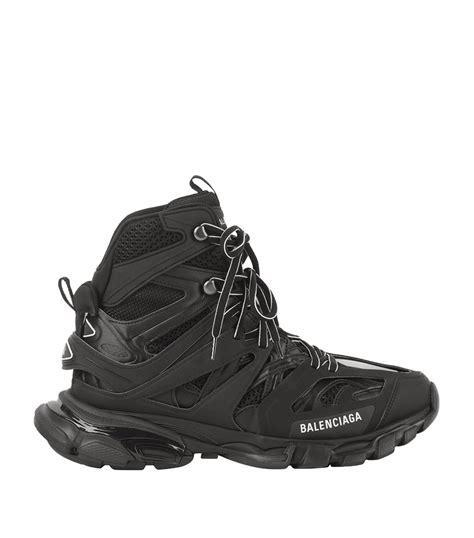
Brand: Balenciaga
Model: Track